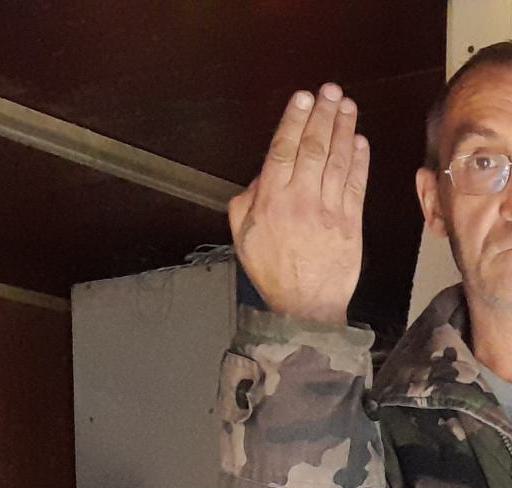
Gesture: stop_inverted